Joker in the Pack

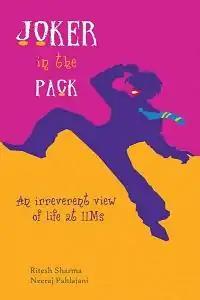
Cover of the book

Joker in the Pack - An Irreverent View of Life at IIMs is a work of fiction by IIM Bangalore alumnus Neeraj Pahlajani and IIM Lucknow alumnus Ritesh Sharma. It was published in September 2007 by Orient Paperbacks and was a bestseller in India. The novel features a section devoted to Manjunath Shanmugam and the Manjunath Shanmugam Trust.